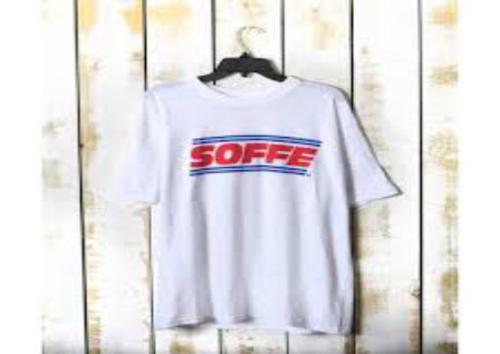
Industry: Clothes